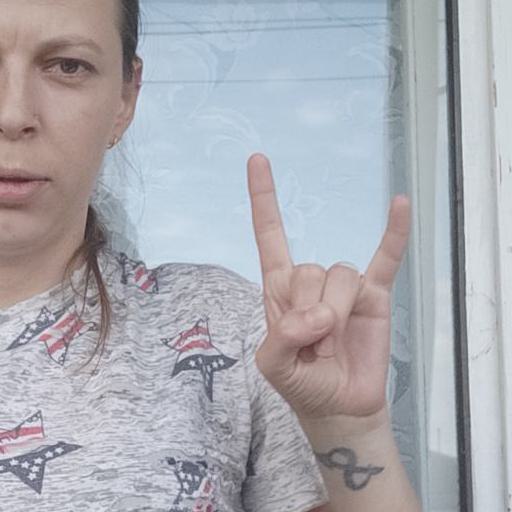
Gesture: rock